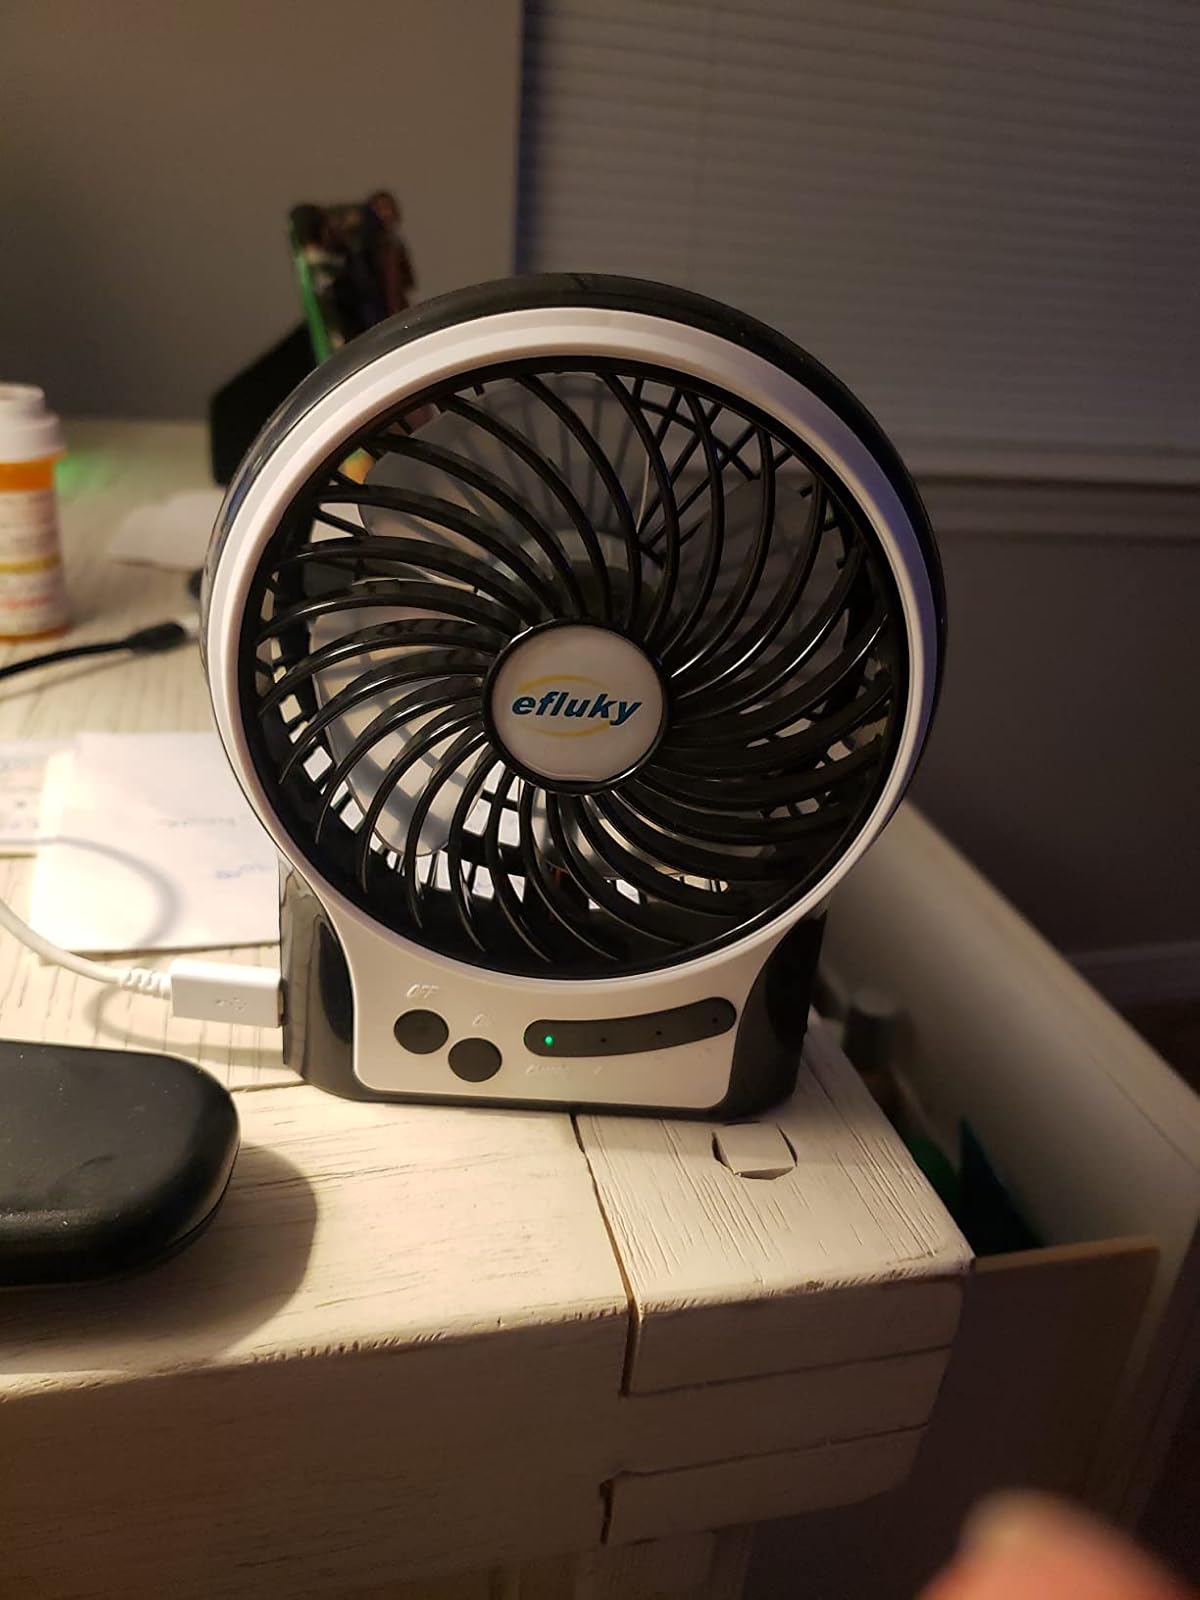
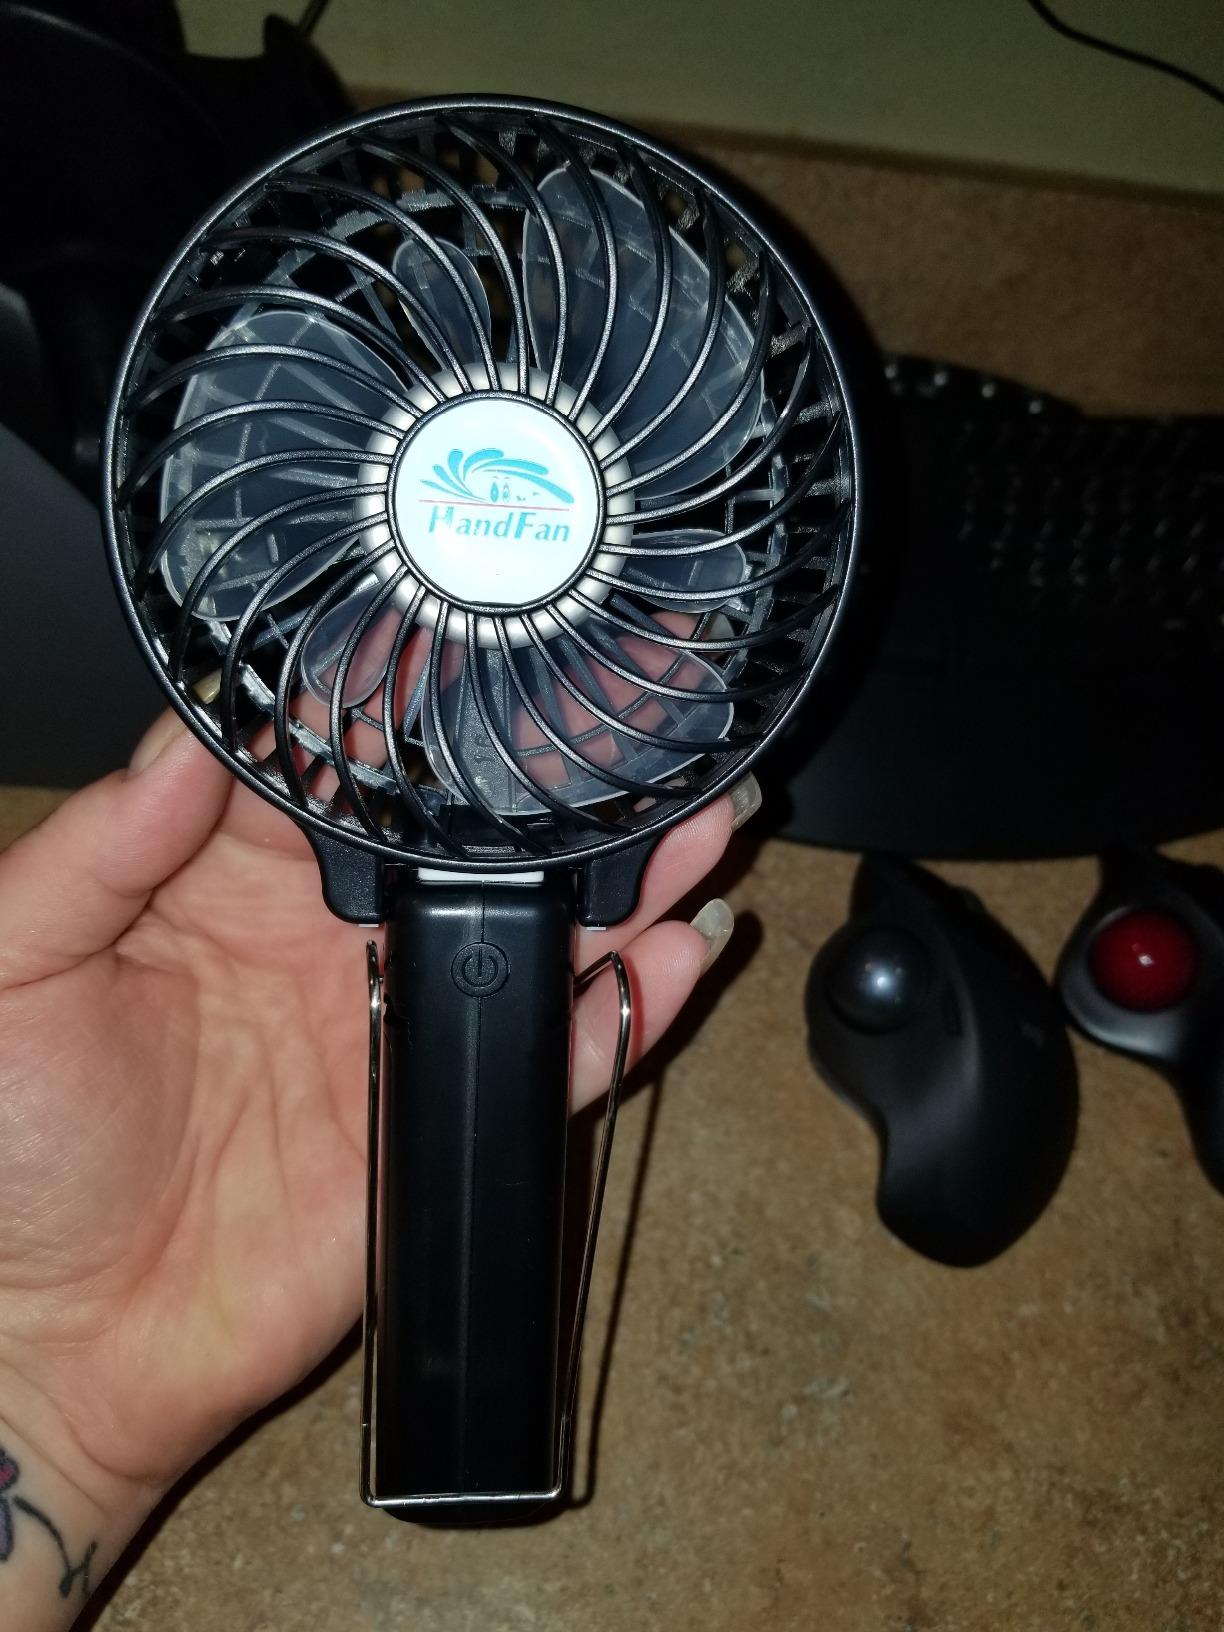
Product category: fan
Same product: no